Louis de Funès

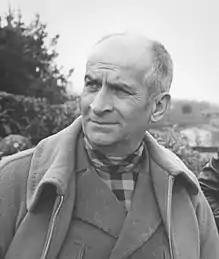
De Funès in 1970

Louis Germain David de Funès de Galarza (31 July 1914 – 27 January 1983) was a French actor and comedian. According to a series of polls conducted since the late 1960s, he is France's favourite actor, having played over 150 roles in film and over 100 on stage. His acting style is remembered for its high-energy performance and his wide range of facial expressions and tics. A considerable part of his best-known acting was directed by Jean Girault.